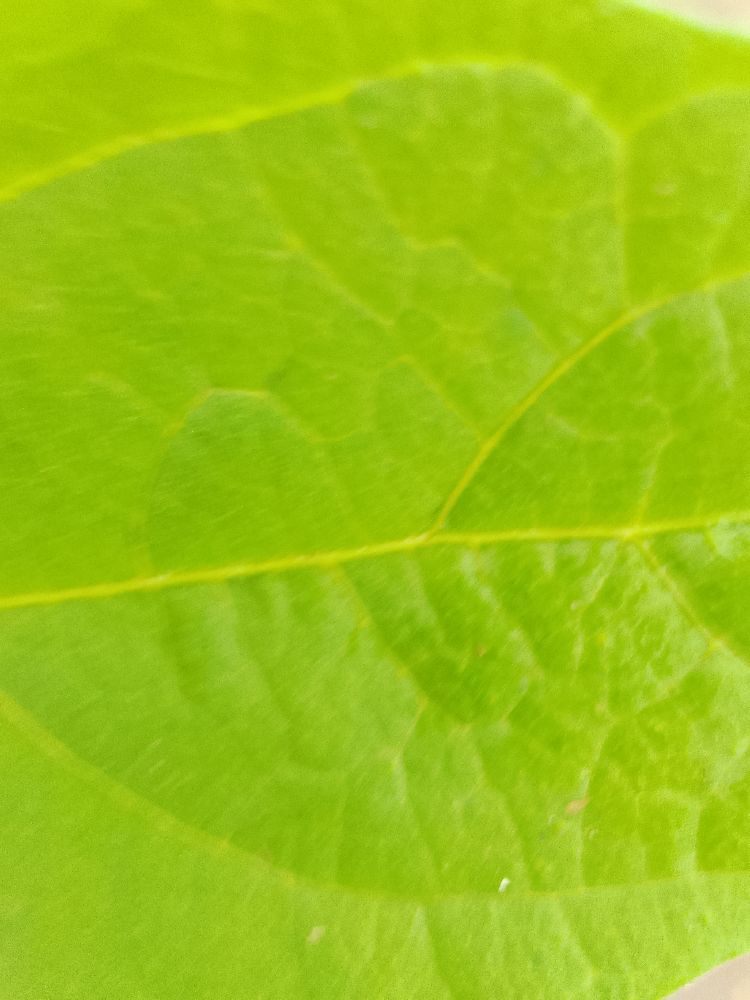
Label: healthy